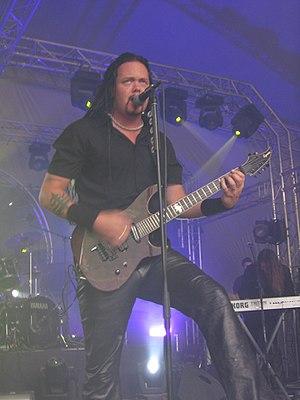
Evergrey est un groupe de metal progressif et power metal suédois, originaire de Göteborg. Il est formé en 1993, et publie son premier album studio, The Dark Discovery, en 1998. Après une courte pause, le groupe revient avec son album, Hymns for the Broken, publié en septembre 2014.